2015 Cricket World Cup Pool B

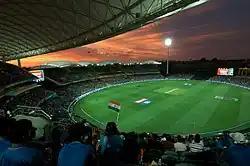
Panoramic view of the 2015 Cricket World Cup match between India and Pakistan

India won the toss and elected to bat. After losing Rohit Sharma (15) in the 8th over, Shikhar Dhawan (73) and Virat Kohli (107) put on a 129 run partnership for the 2nd wicket. After Shikhar Dhawan was run out in the 30th over, Suresh Raina joined Kohli in the middle and put on 110 for the 3rd wicket. India lost five wickets in the last five overs for 27 runs and finished with 300 runs in 50 overs. Sohail Khan was the pick of Pakistani Bowlers with 5/55 from his 10 overs.